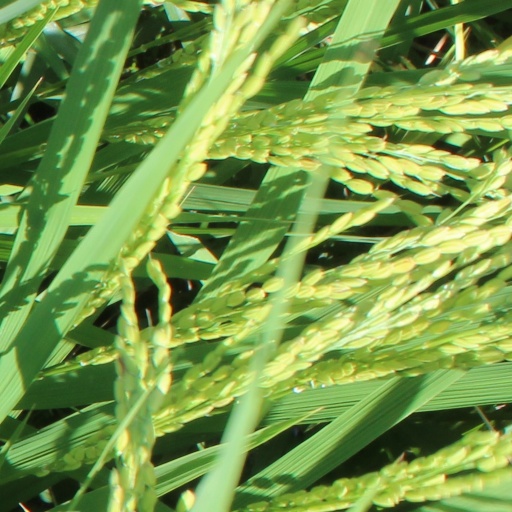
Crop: rice